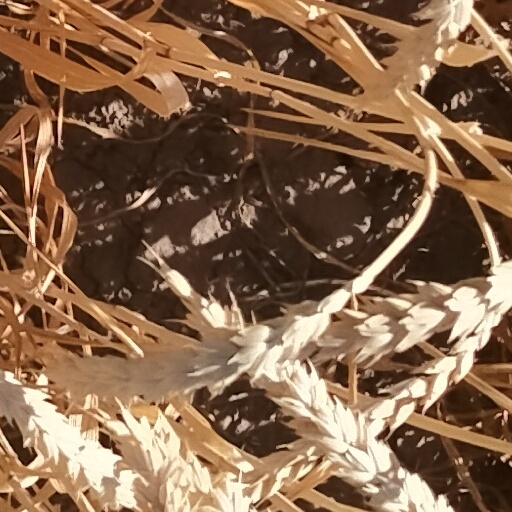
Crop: wheat